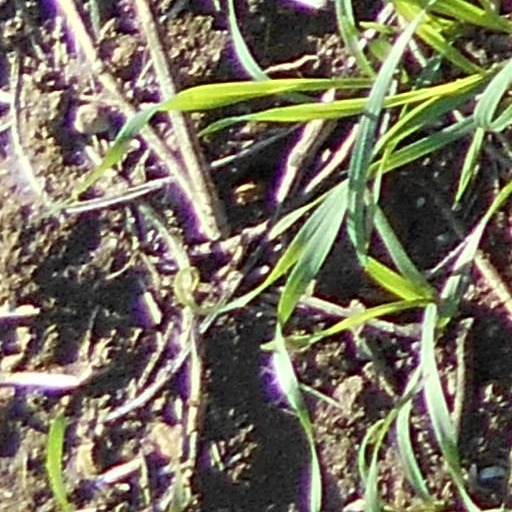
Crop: wheat